Ben Lear

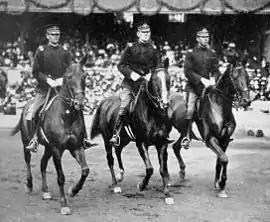
From left to right: Captain Guy V. Henry Jr., Lieutenant John C. Montgomery, Lieutenant Ben Lear at the 1912 Summer Olympics

Ben Lear was born in Hamilton, Ontario on 12 May 1879. His military service began in 1898, when he enlisted with the 1st Colorado Infantry, United States Volunteers, for the Spanish–American War as a first sergeant. He was promoted to second lieutenant during the Philippine–American War in the 1st Colorado and later in the 36th Infantry, USV, then joined the Regular Army as a sergeant at the end of the war. He subsequently served in World War I.